Mexicans

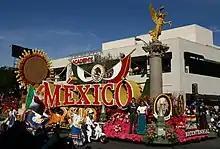
Mexico's commemorative car of the bicentennial of Mexico during the Rose Parade Pasadena (California). January 2010

Mexicans are linguistically diverse, with many speaking European languages as well as various Indigenous Mexican Languages. Spanish is spoken by approximately 92.17% of Mexicans as their first language making them the largest Spanish speaking group in the world followed by Colombia (45,273,925), Spain (41,063,259) and Argentina (40,134,425). The most numerous indigenous language spoken by Mexicans is Nahuatl, which is spoken by 1.7% of the population in Mexico over the age of 5. Approximately 7,364,645 Mexicans (6.1% of the population) speak an indigenous language according to the 2020 Mexican Census. There are also Mexicans living abroad which speak indigenous languages mostly in the United States but their number is unknown. Although the great majority speak Spanish, the second most populous language among Mexicans is English due to the regional proximity of the United States which calls for a bilingual relationship in order to conduct business and trade as well as the migration of Mexicans into that country who adopt it as a second language.